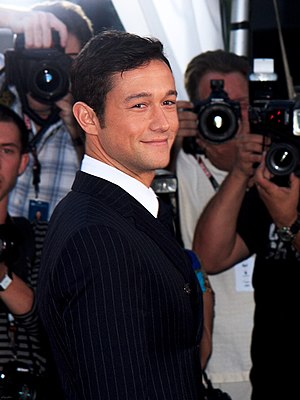
Joseph Gordon-Levitt
Joseph Gordon-Levitt til Toronto Film Festival i 2012.
Joseph Leonard Gordon-Levitt er en amerikansk skuespiller, og har været det i store dele af sit liv. Han blev kendt gennem tv-serien 3rd Rock from the Sun, som han fik en YoungStar Award for. Efter at serien sluttede har han haft hovedrollen i flere kritikerroste lavbudgetsfilm, som Mysterious Skin, Brick, The Lookout og Days of Summer. Han havde en af hovedrollerne i storfilmen Inception fra 2010.